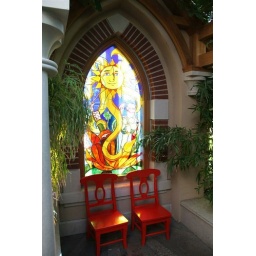
The stained glass window in the children's garden